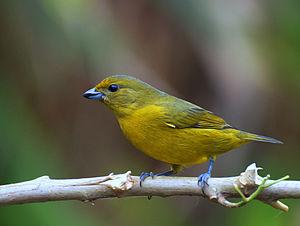
L'Organiste téité, anciennement appelé Organiste teité, est une espèce de passereaux d'Amérique centrale de la famille des Fringillidae.